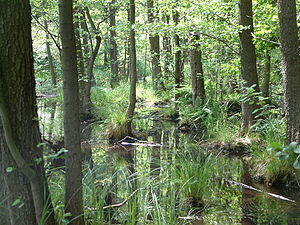
Alno-Ulmion
Ellesump, et eksempel på Alno-Ulmion.